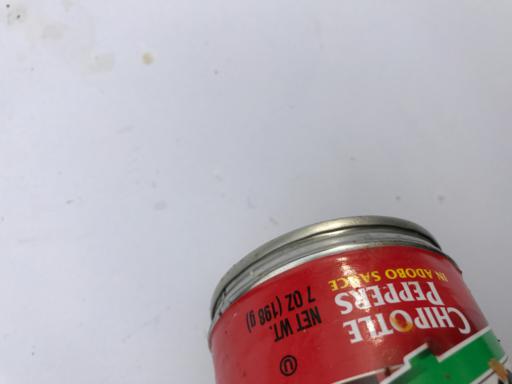
Waste category: metal